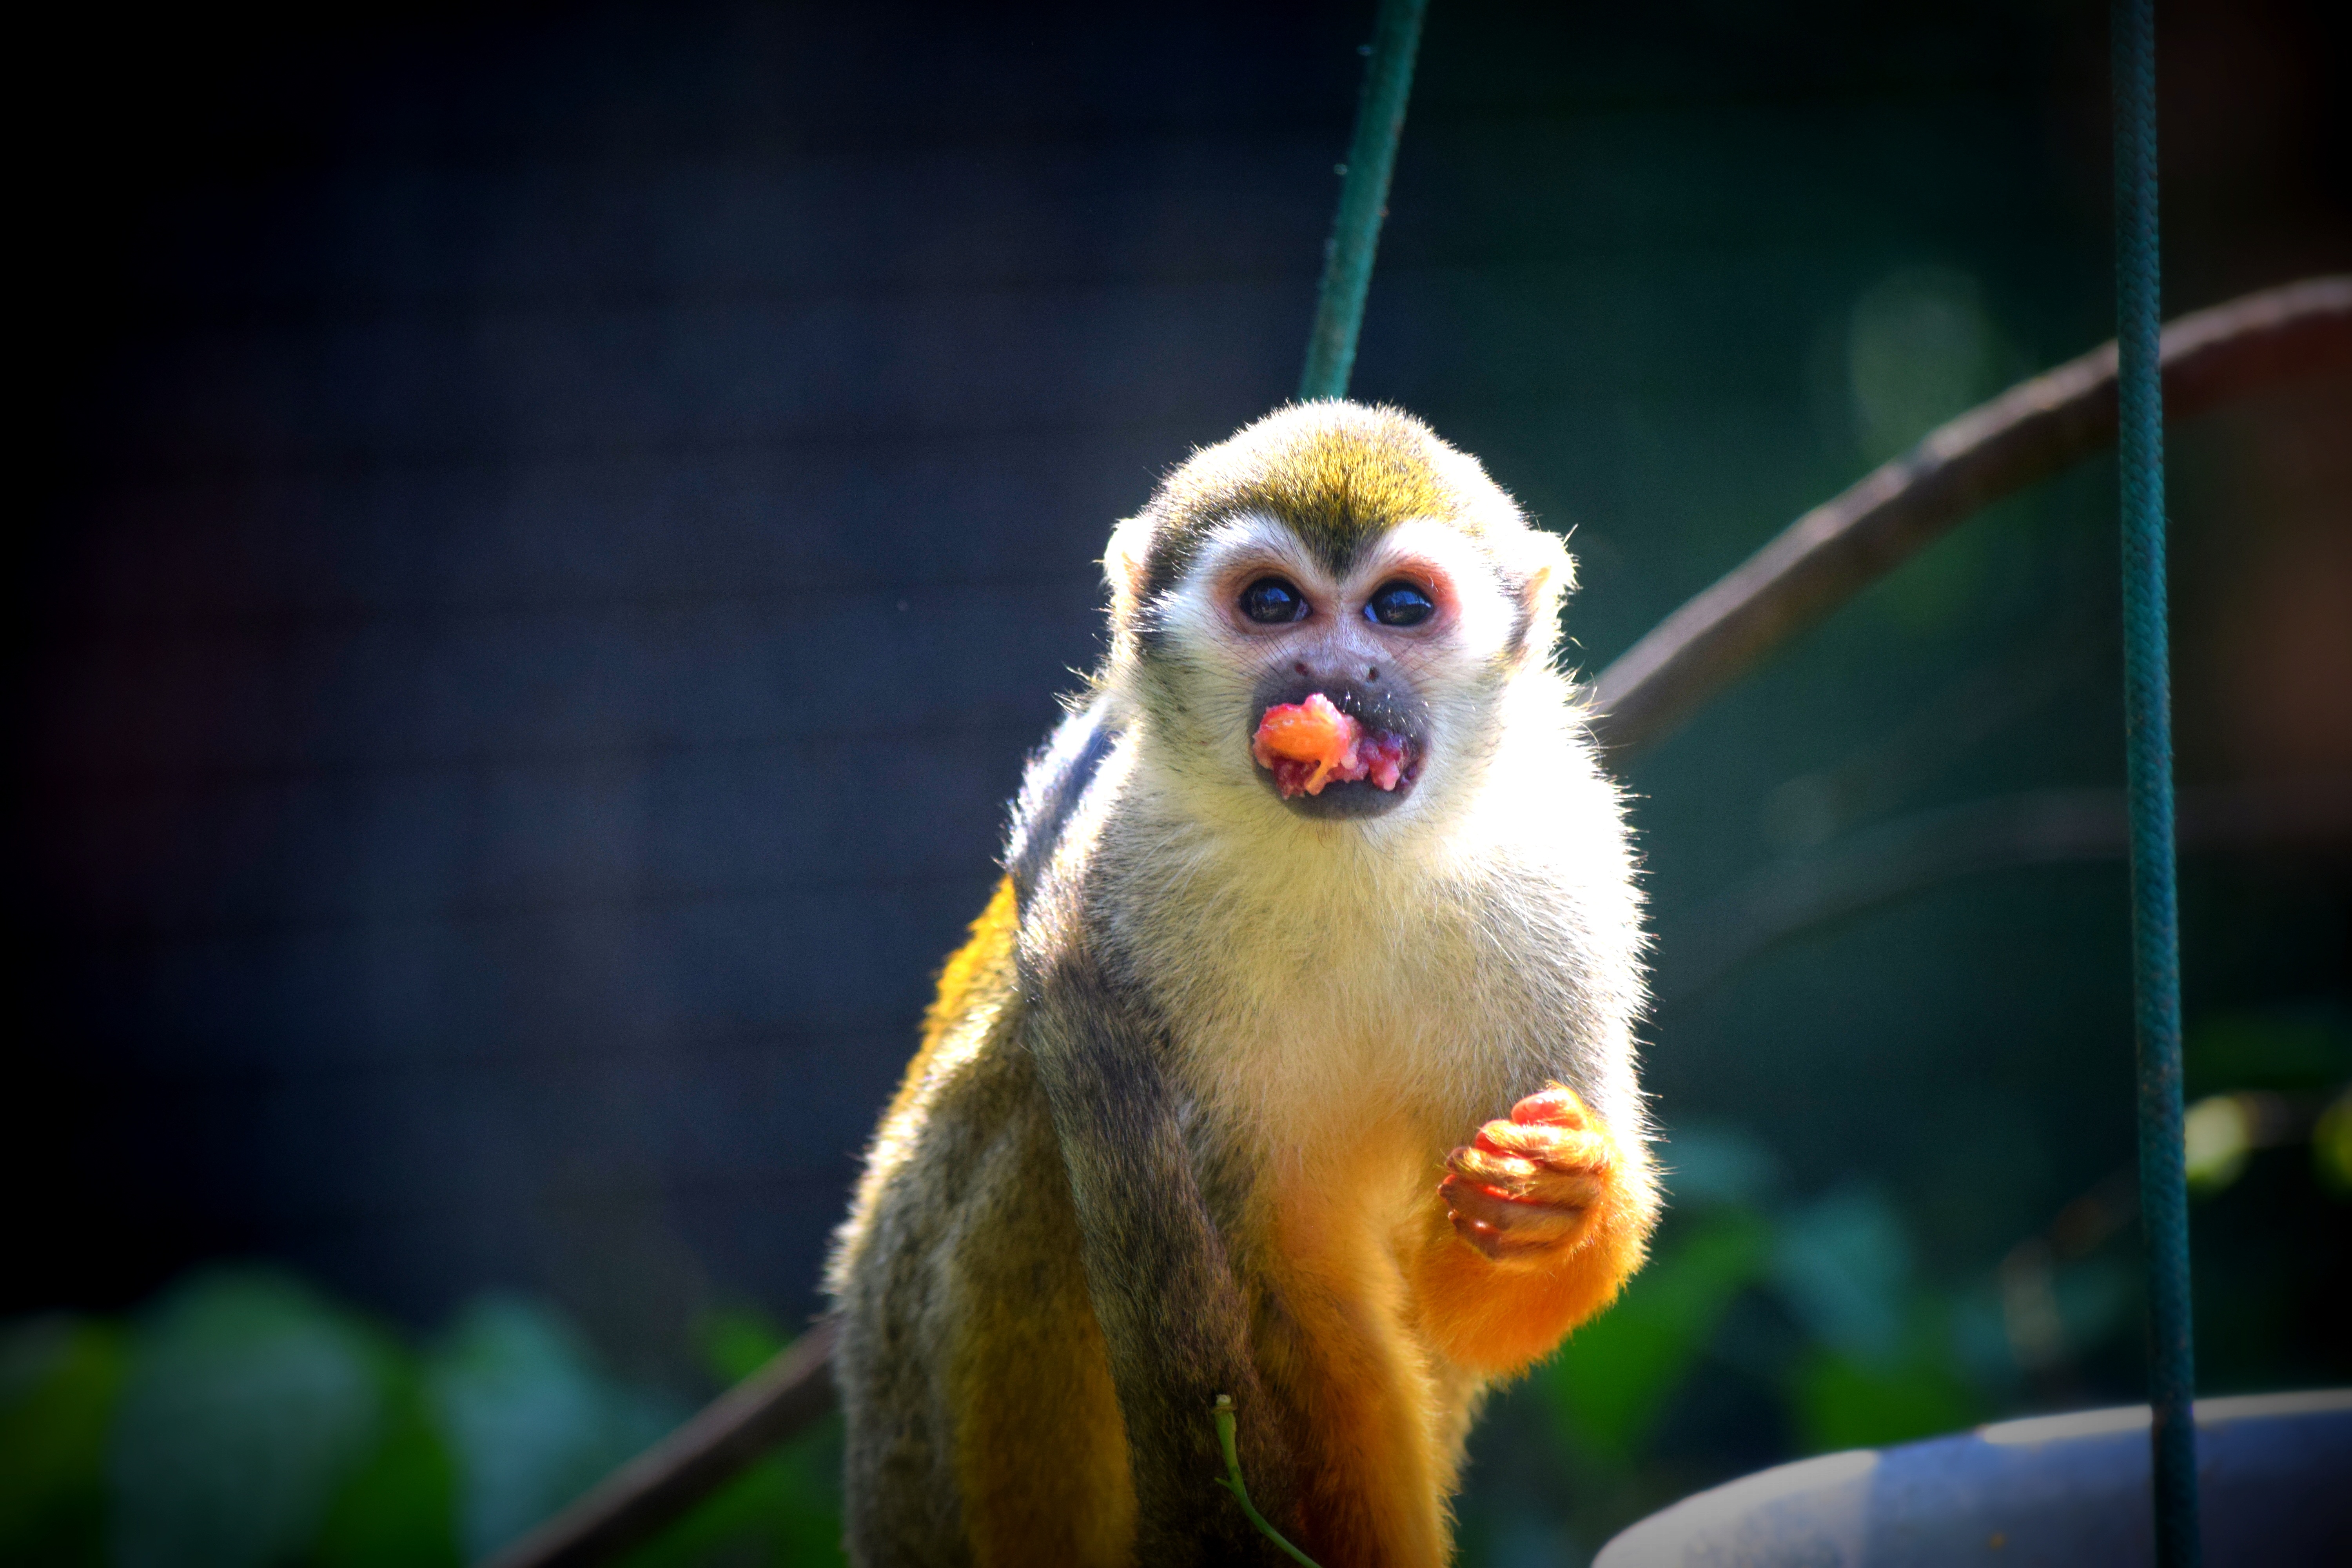
zoo, food, beak, mammal, monkey, fauna, primate, vertebrate, macaque, old world monkey, marmoset, new world monkey